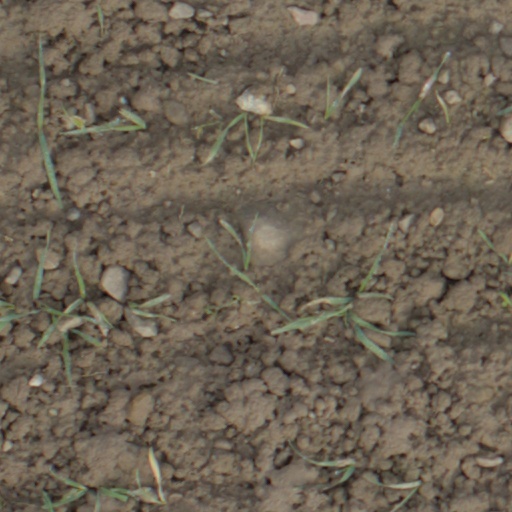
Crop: wheat